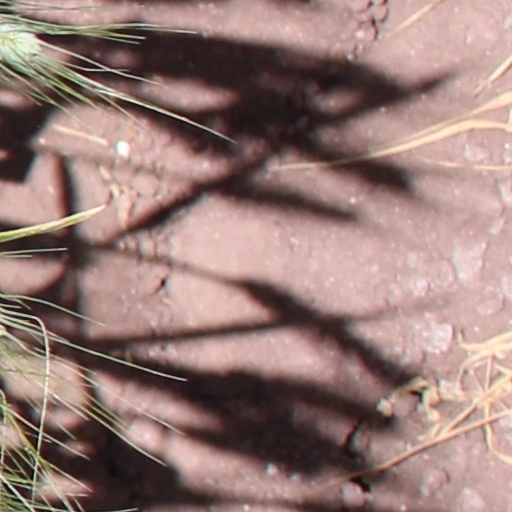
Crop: wheat